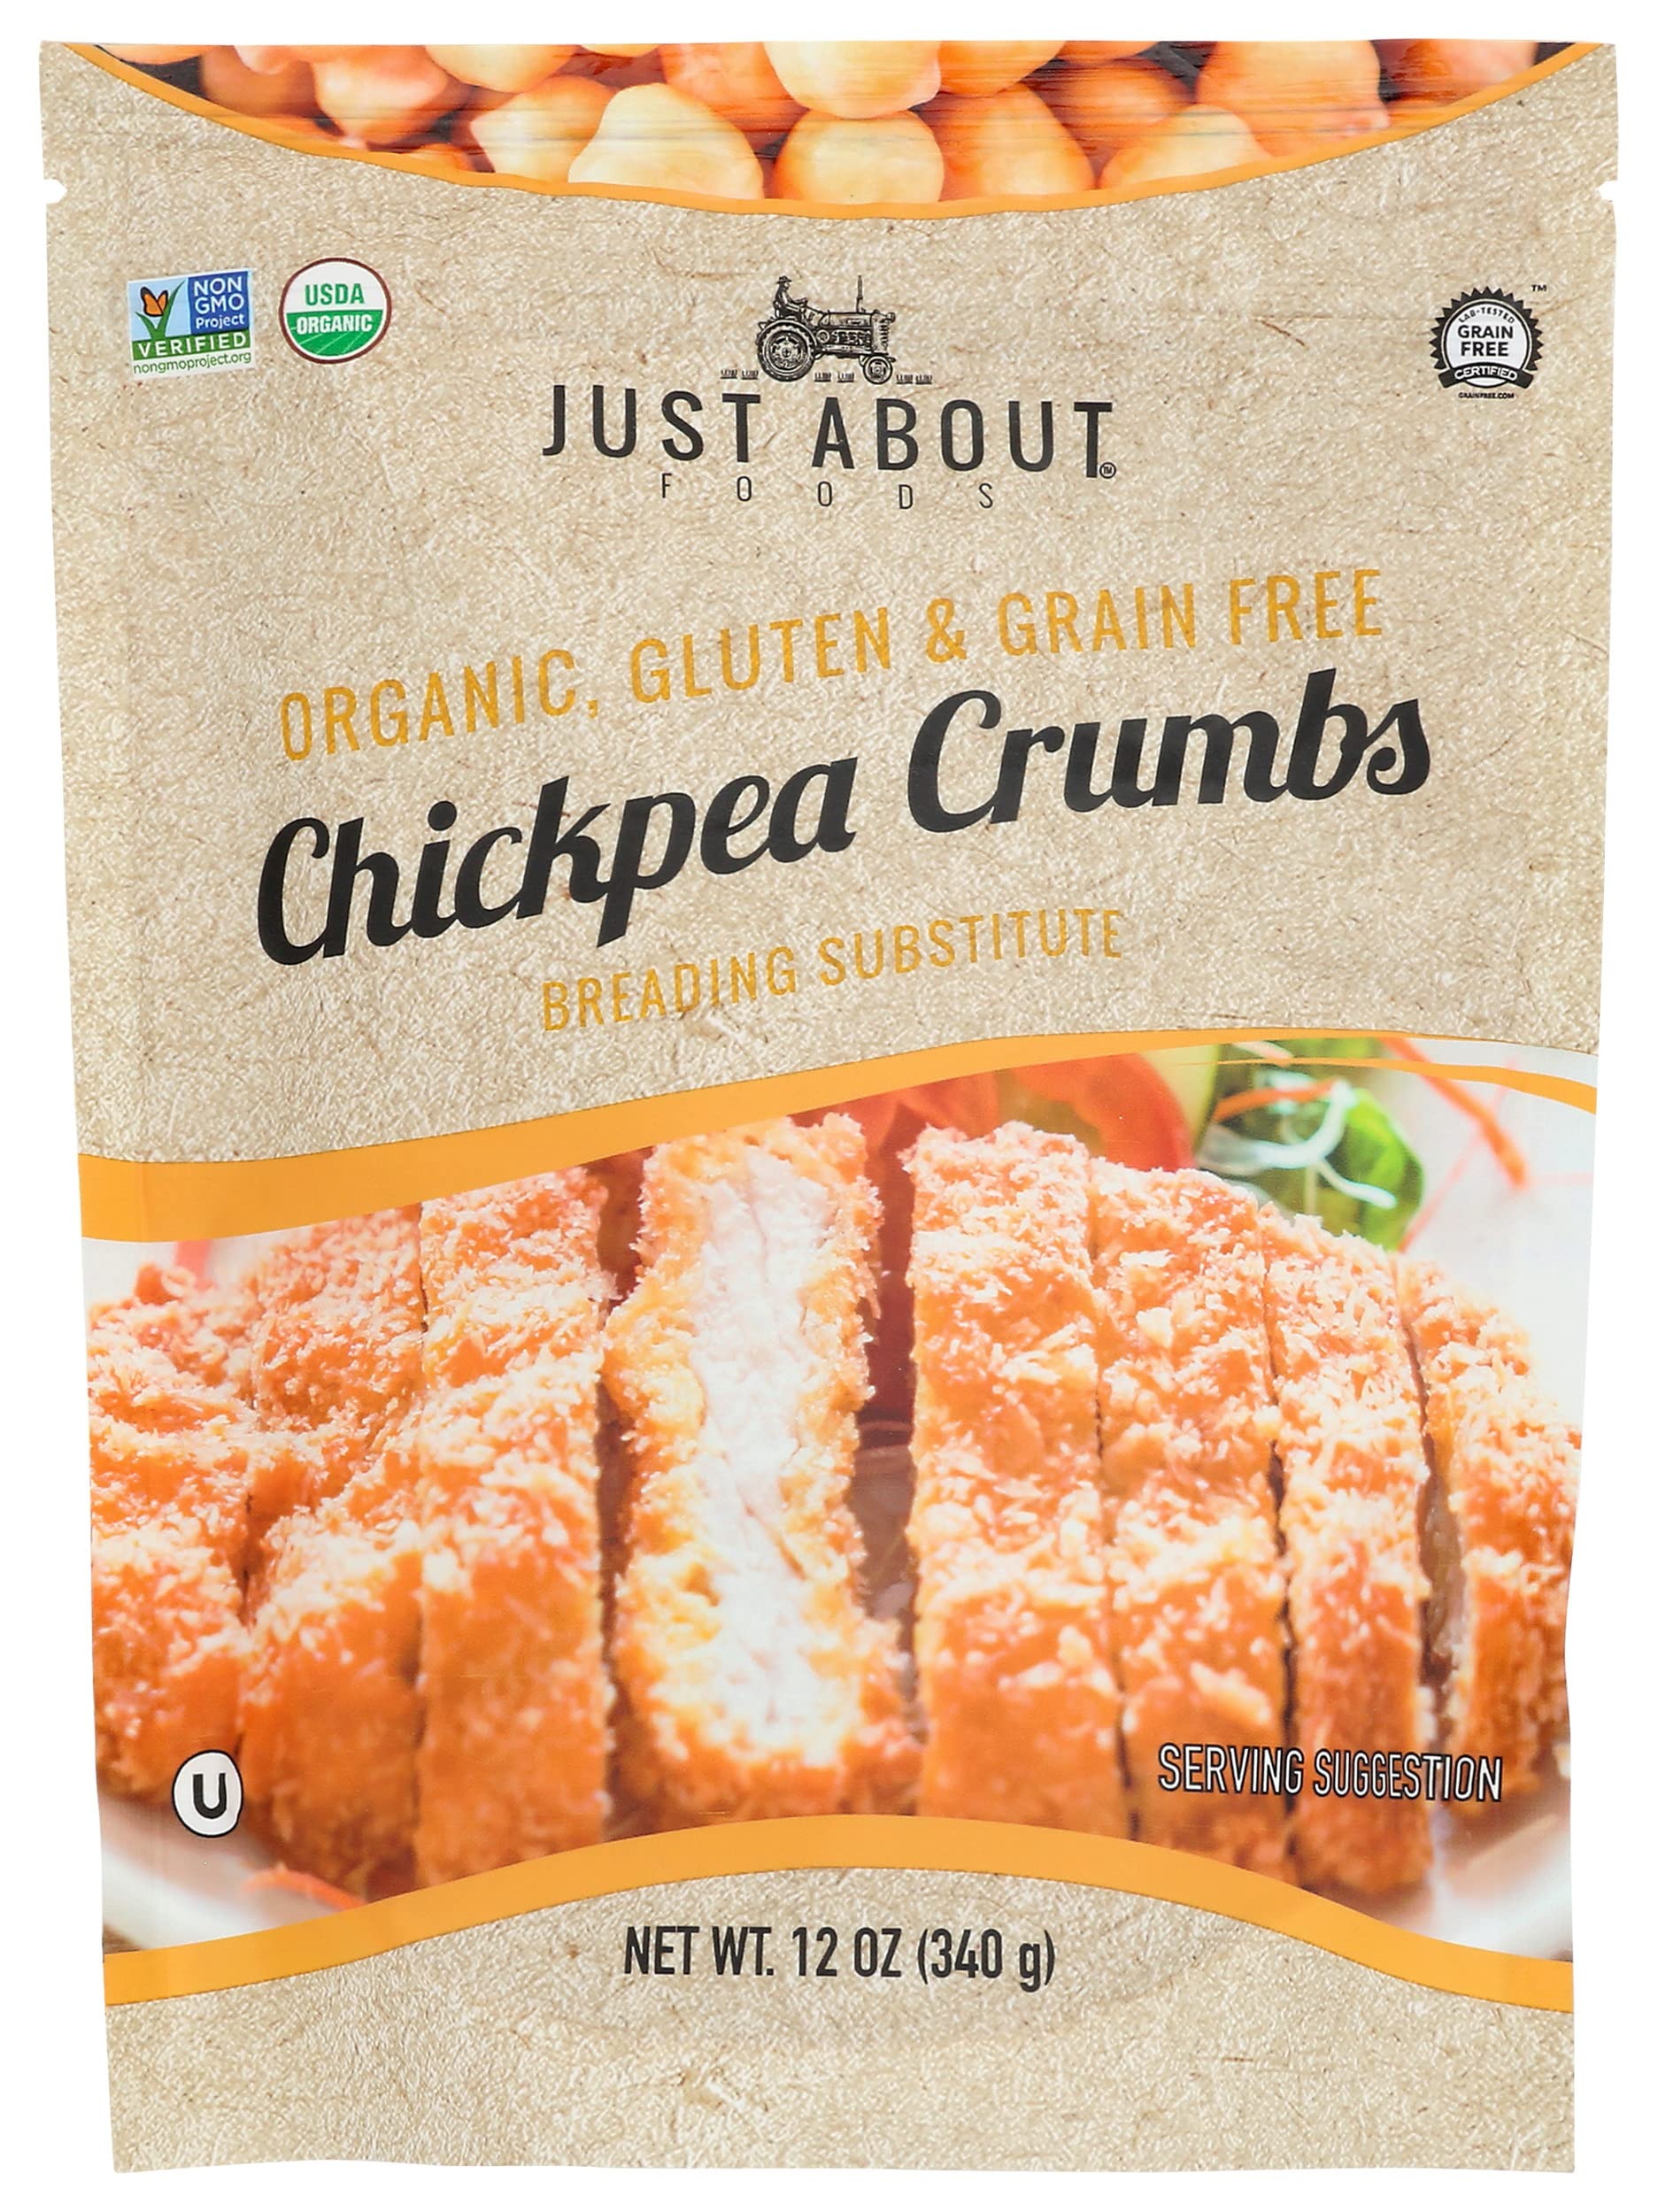
Item Name: Just About Foods Organic Chickpea Crumbs, Non GMO, Gluten Free, 12 Ounce (Pack of 6)
Bullet Point: Just About Foods Organic Chickpea Crumbs, Non GMO, Gluten Free, 12 Ounce (Pack of 6)
Value: 72.0
Unit: Ounce

Price: 36.66